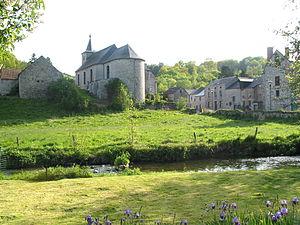
Sosoye (Belgique), le quartier de l’église et la Molignée.
La Molignée est une petite rivière de Belgique, affluent de la Meuse en rive gauche coulant en province de Namur.
Sosoye est une section de la commune belge d'Anhée située en Région wallonne dans la province de Namur.